Workplace wellness

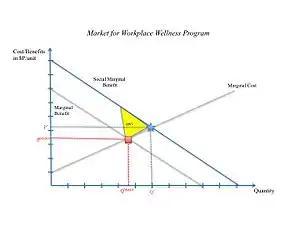
Owing to their positive spillover effects on society, the social marginal benefits of wellness programs are higher than their private marginal benefits, leading to their under consumption.

Workplace wellness programs benefit employers as well; while the various components of the wellness programs helps to keep employees healthy, employers are able to increase recruitment and retention of workers. Some employers have also utilized penalties to improve employee participation within the company wellness program. Wellness programs can reduce employer costs by linking employees' health insurance rates to their participation and success in meeting wellness goals. While wellness programs promote healthier lifestyles and can bring significant cost savings, concerns about invasion of privacy and participation costs have arisen.